Ritterwerk

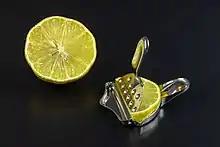
Ritter lemon slice squeezer

During the years 1930-1950, the company’s product range was characterized by crank handled bread slicers that have been produced with great success since the early 1930s. Various small appliances such as strawberry tongs, a cutter for radish, a cube slicer for vegetables and bread, the Schneid- and Fleischboy (“slicing boy” with five serrated circular blades for slicing meat) or the lemon wedge squeezer which was used in tea- and coffeehouses all over the world were introduced as well. Since 1968, Ritterwerk GmbH has been developing and producing electrical household appliances that – due to their space-saving design – can also be integrated in kitchen drawers. Other than household appliances and built-in systems for kitchen drawers, the company also produces devices such as the Ritter peeler which gained popularity especially in Asia (e.g. Japan) and is sold more than 100,000 times every year.